Cubzac-les-Ponts

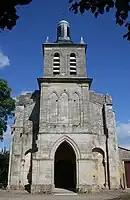
The front of a church

The Saint-Julien church is named after Julian the Hospitaller, patron of Cubzac. Julian is a legendary saint destined to kill his parents, and informed about his destiny by a stag. He fled to escape his fate, but the prophecy realized nonetheless, and he became a hermit, helping people cross a river. One day, the Christ arrived to announce his pardon. From the Middle Ages to the French Revolution, the town would have been called Saint-Julien-de-Cubzac. The church is made of limestone and underwent important modifications in the 19th century, when in particular the steeple was rebuilt. The façade, however, still contains Roman remains. The church holds an 18th-century painting of the Baptism of Christ, classified Monument historique in 1913. The church is surrounded by a cemetery which was excavated in August 1978 by archaeologists under the direction of Richard Boudet. Coins dating from the time of Francis I, Henry III, Henry IV, Louis XIII, Napoleon III and Victor Emmanuel were uncovered. A gold Merovingian signet ring bearing the Christian symbol Ichthys was also discovered under many potsherds.